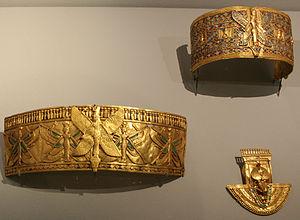
La reine candace Amanishakéto est la fille de la reine Amanirenas, et l'épouse d'un frère à qui elle a survécu. Sa succession est assurée par sa fille, Amanitore, laquelle est mentionnée dans la Bible.